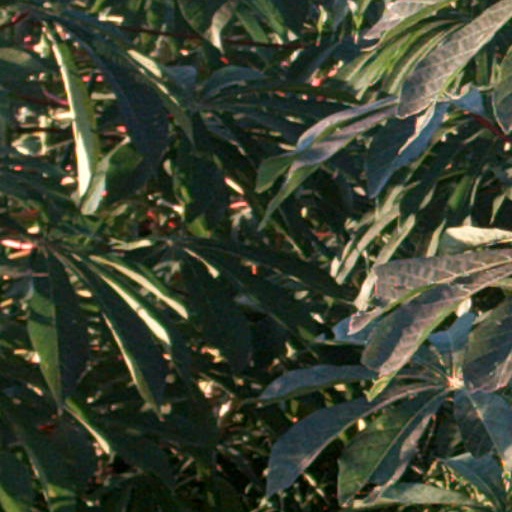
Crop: cassava